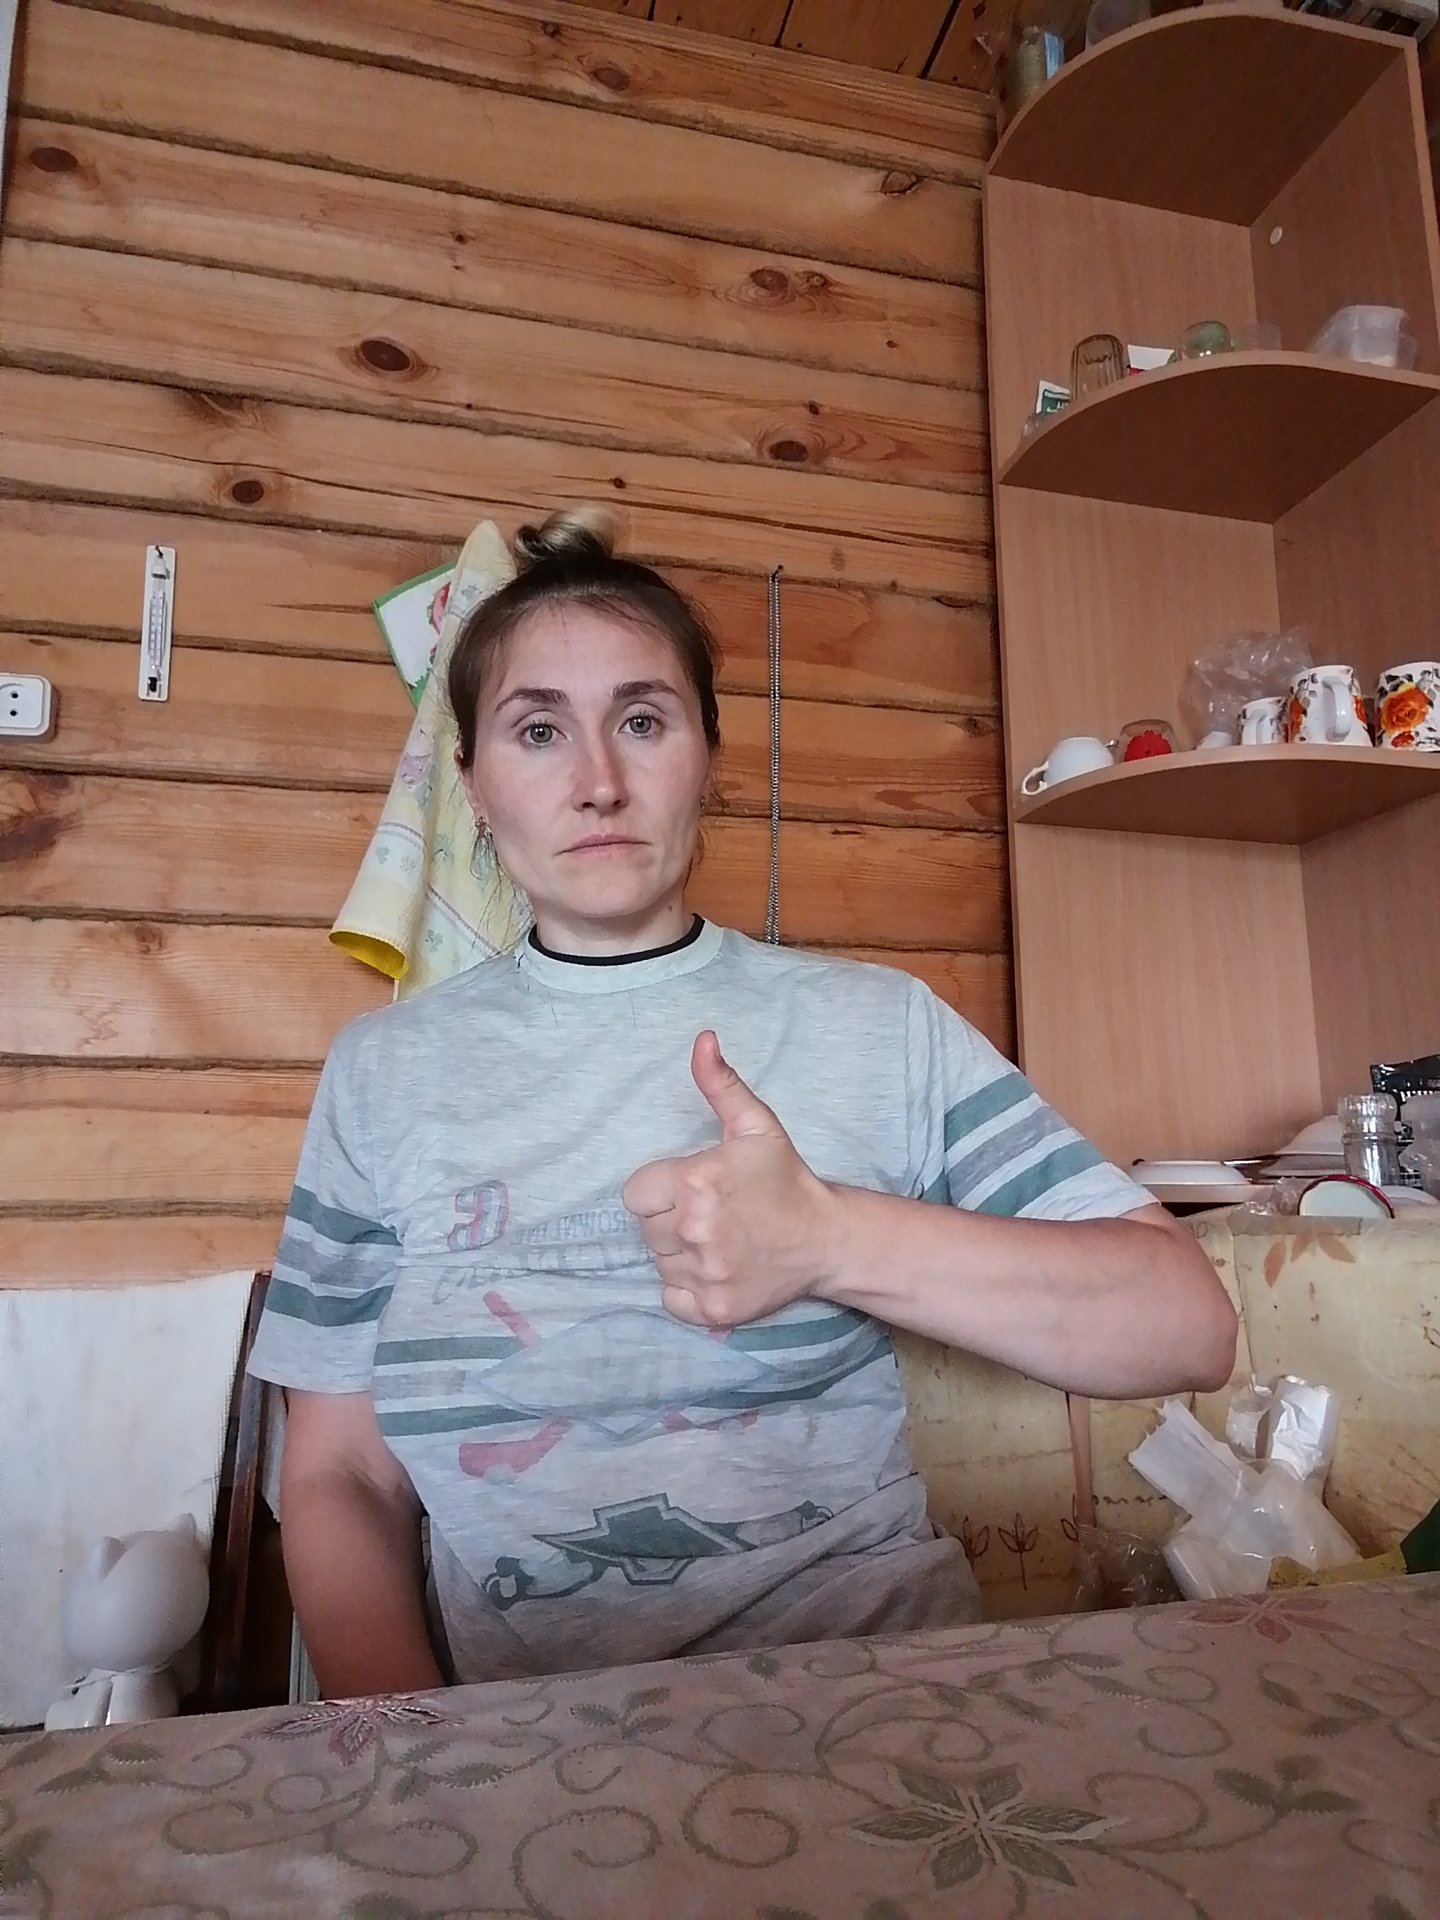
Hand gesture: like